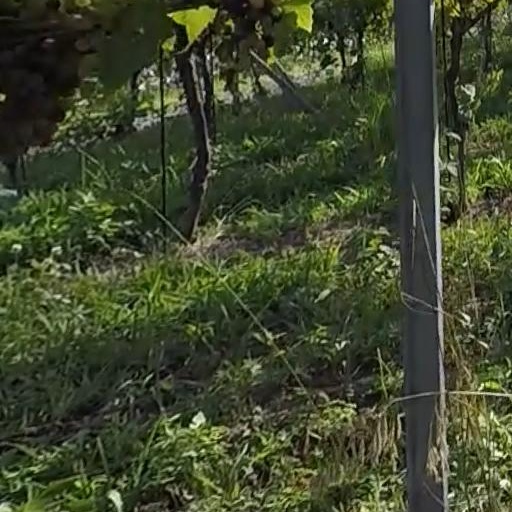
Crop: grape